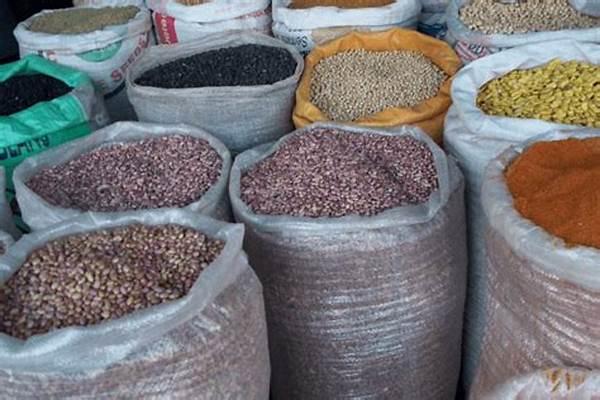
Mahindi, maharage, njegere yakiwa yamewekwa kwenye viroba vyeupe na yamepangwa vizuri. Hizi zote ni bidhaa za chakula hutunzwa sehemu maalumu kwa ajili ya baadae.